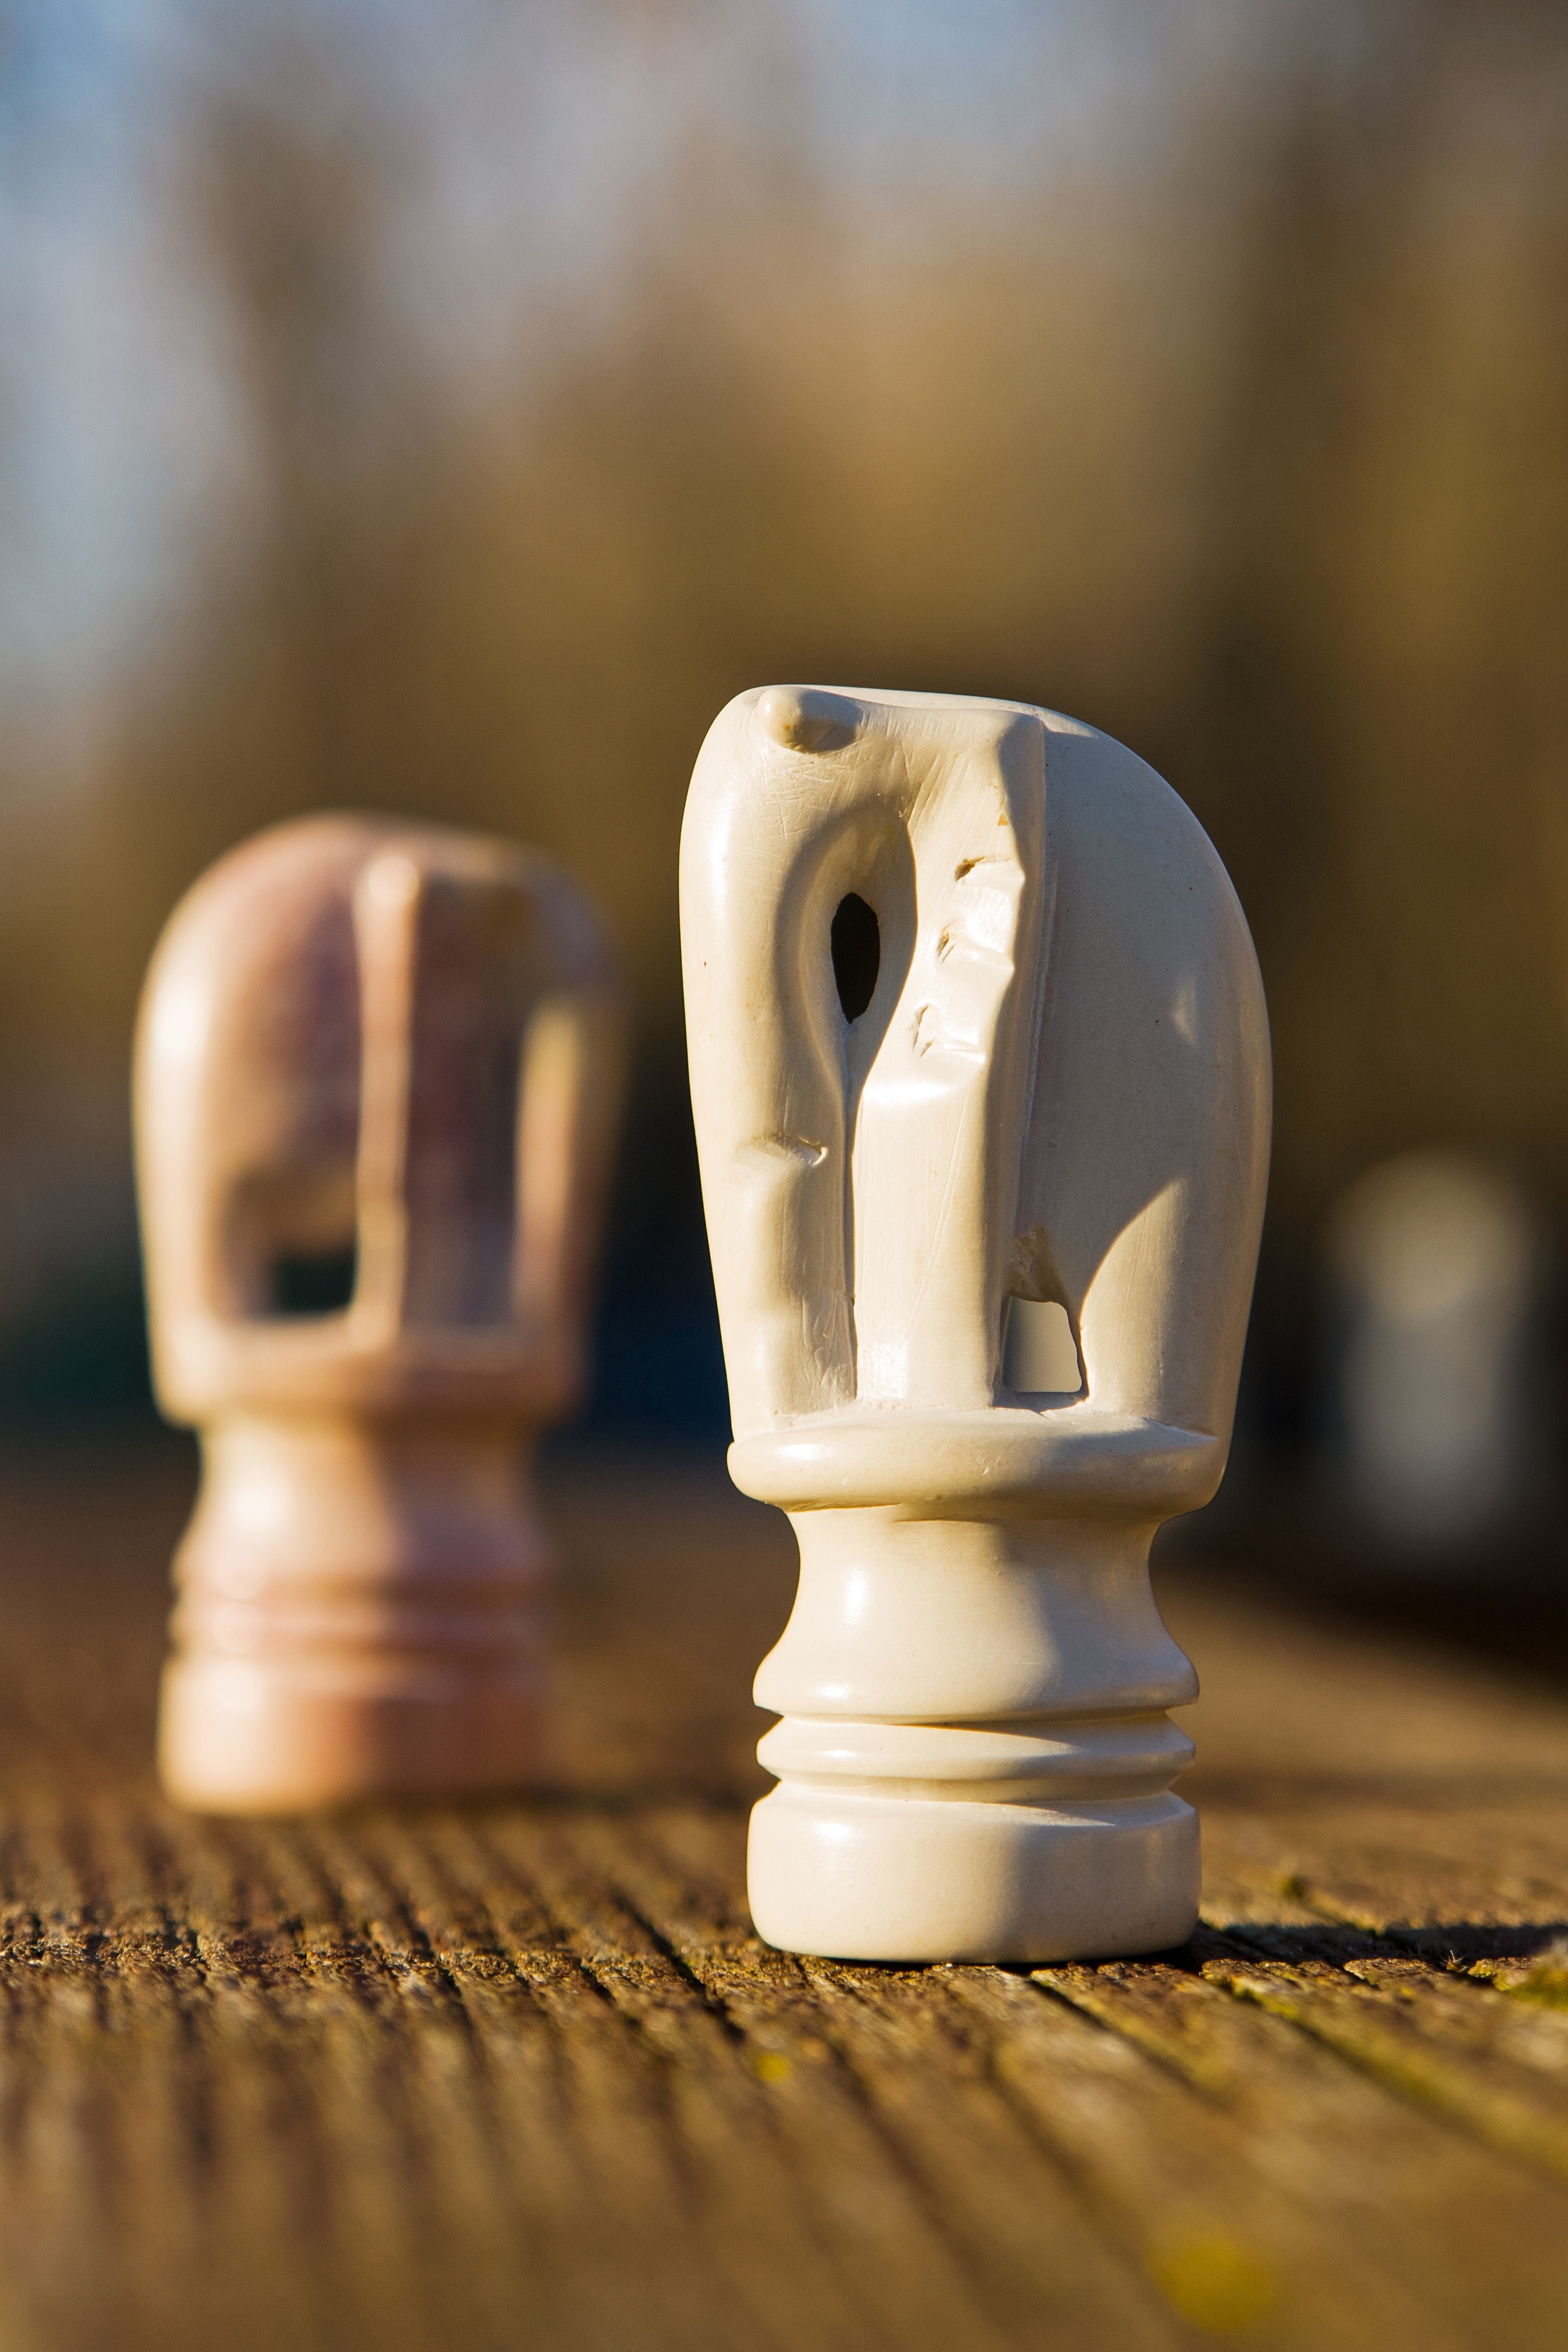
light, board, wood, white, sport, vintage, game, play, statue, symbol, natural, ceramic, black, lighting, toy, player, close up, sculpture, art, king, figure, chess, queen, strategy, pawn, chessboard, figurine, carving, handcraft, masai, victory, challenge, conflict, check, checkmate, kenya, strategic, african chess, soapstone, kagylokurt